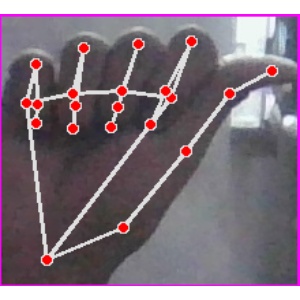
अक्षर: छ